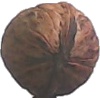
Label: Walnut 1